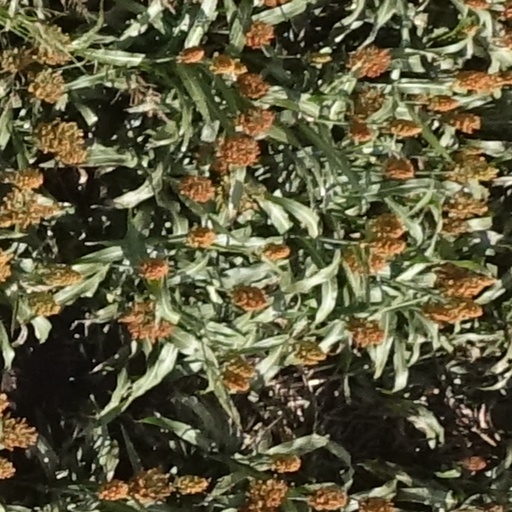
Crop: sorghum